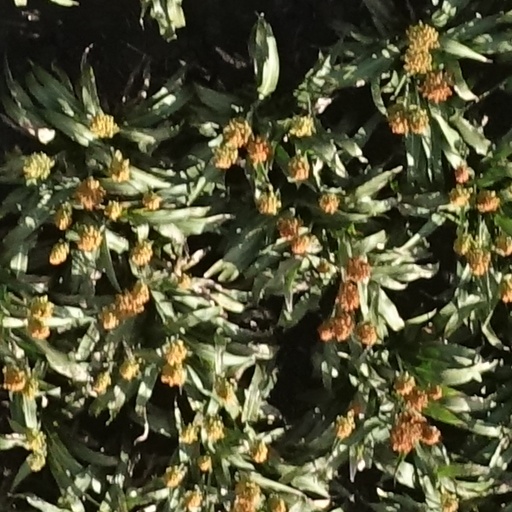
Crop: sorghum